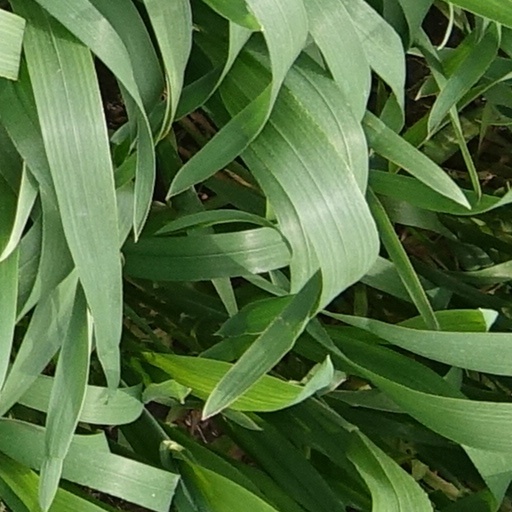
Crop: wheat